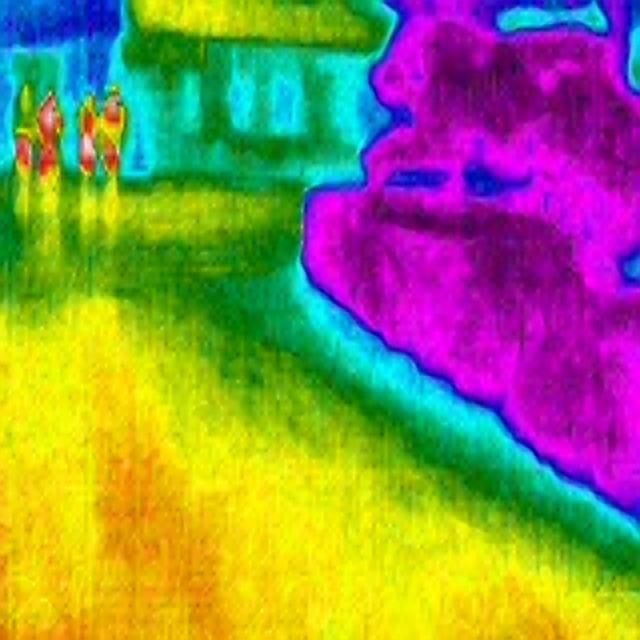
Detected objects:
label: person
label: person
label: person
label: person